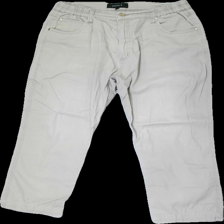
View: front
Type: Trousers
Category: Ladies
Brand: Not in the list
Brand text on label: Jonna b
Material: 100% Cotton
Cut: Regular
Season: All
Price range: 50-100
Recommended usage: Reuse
Description: beige pants